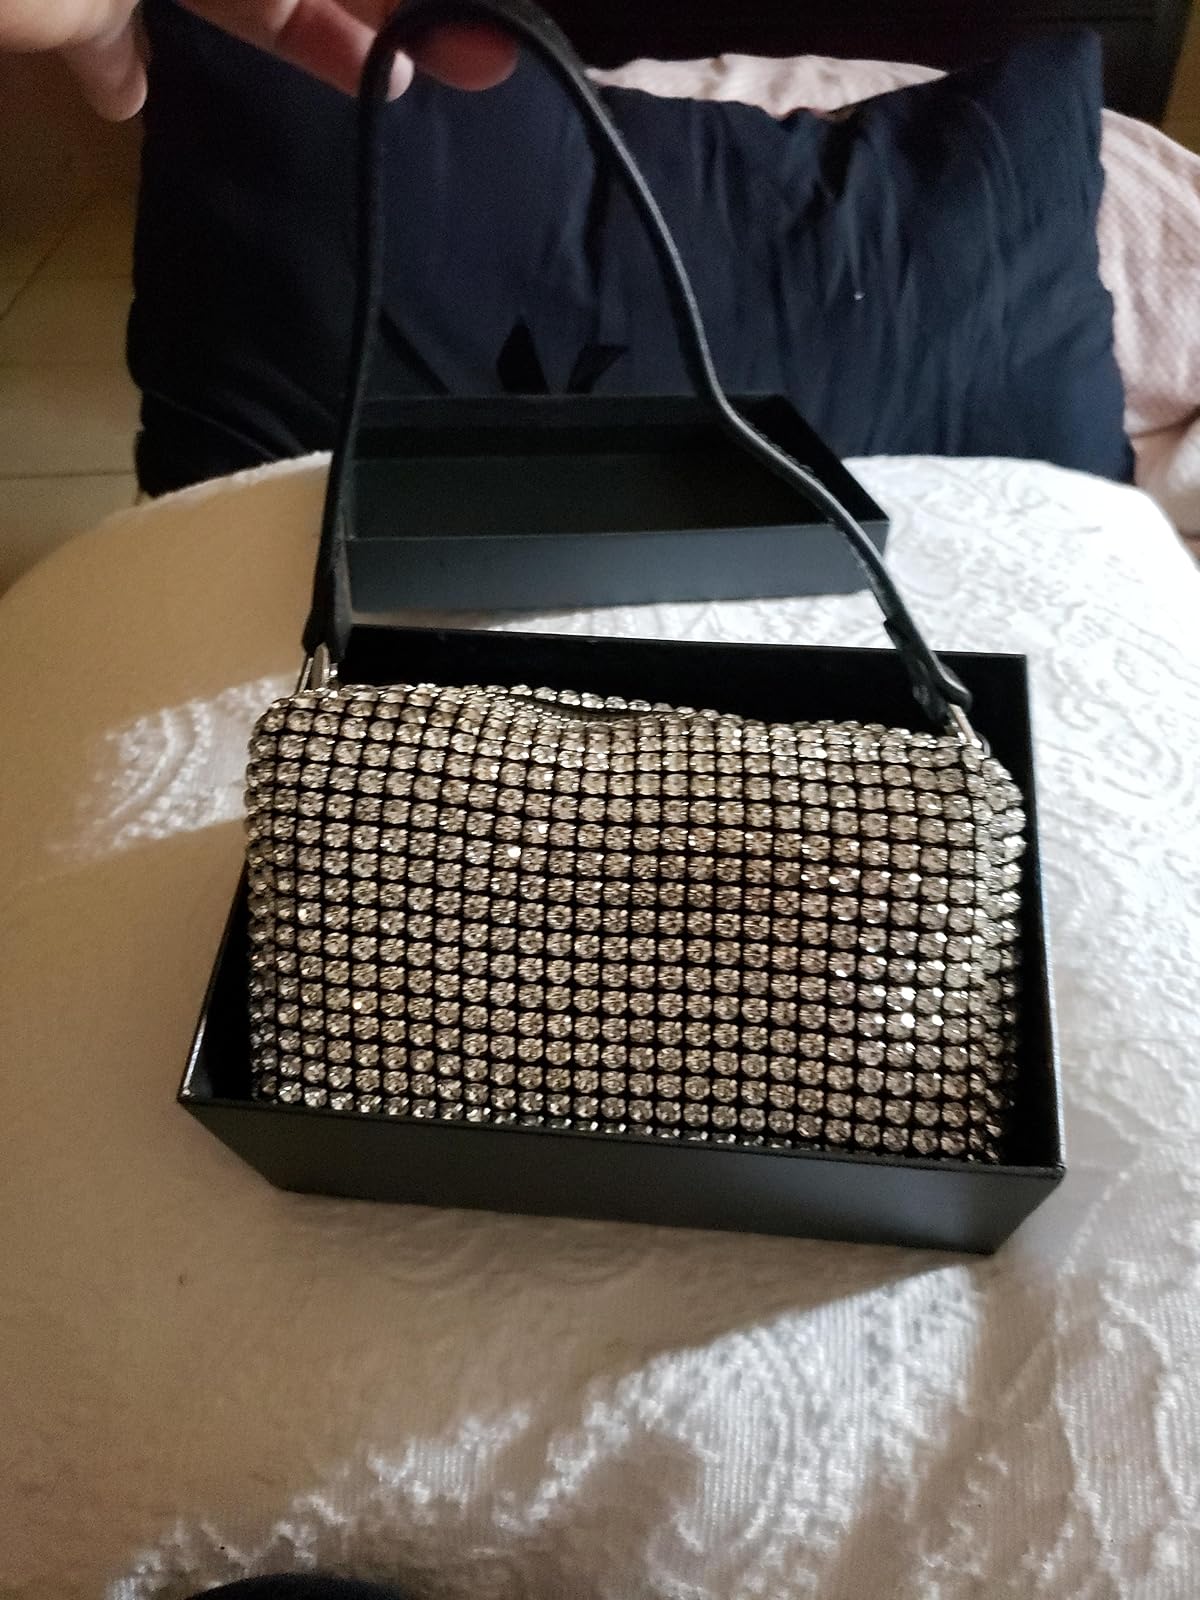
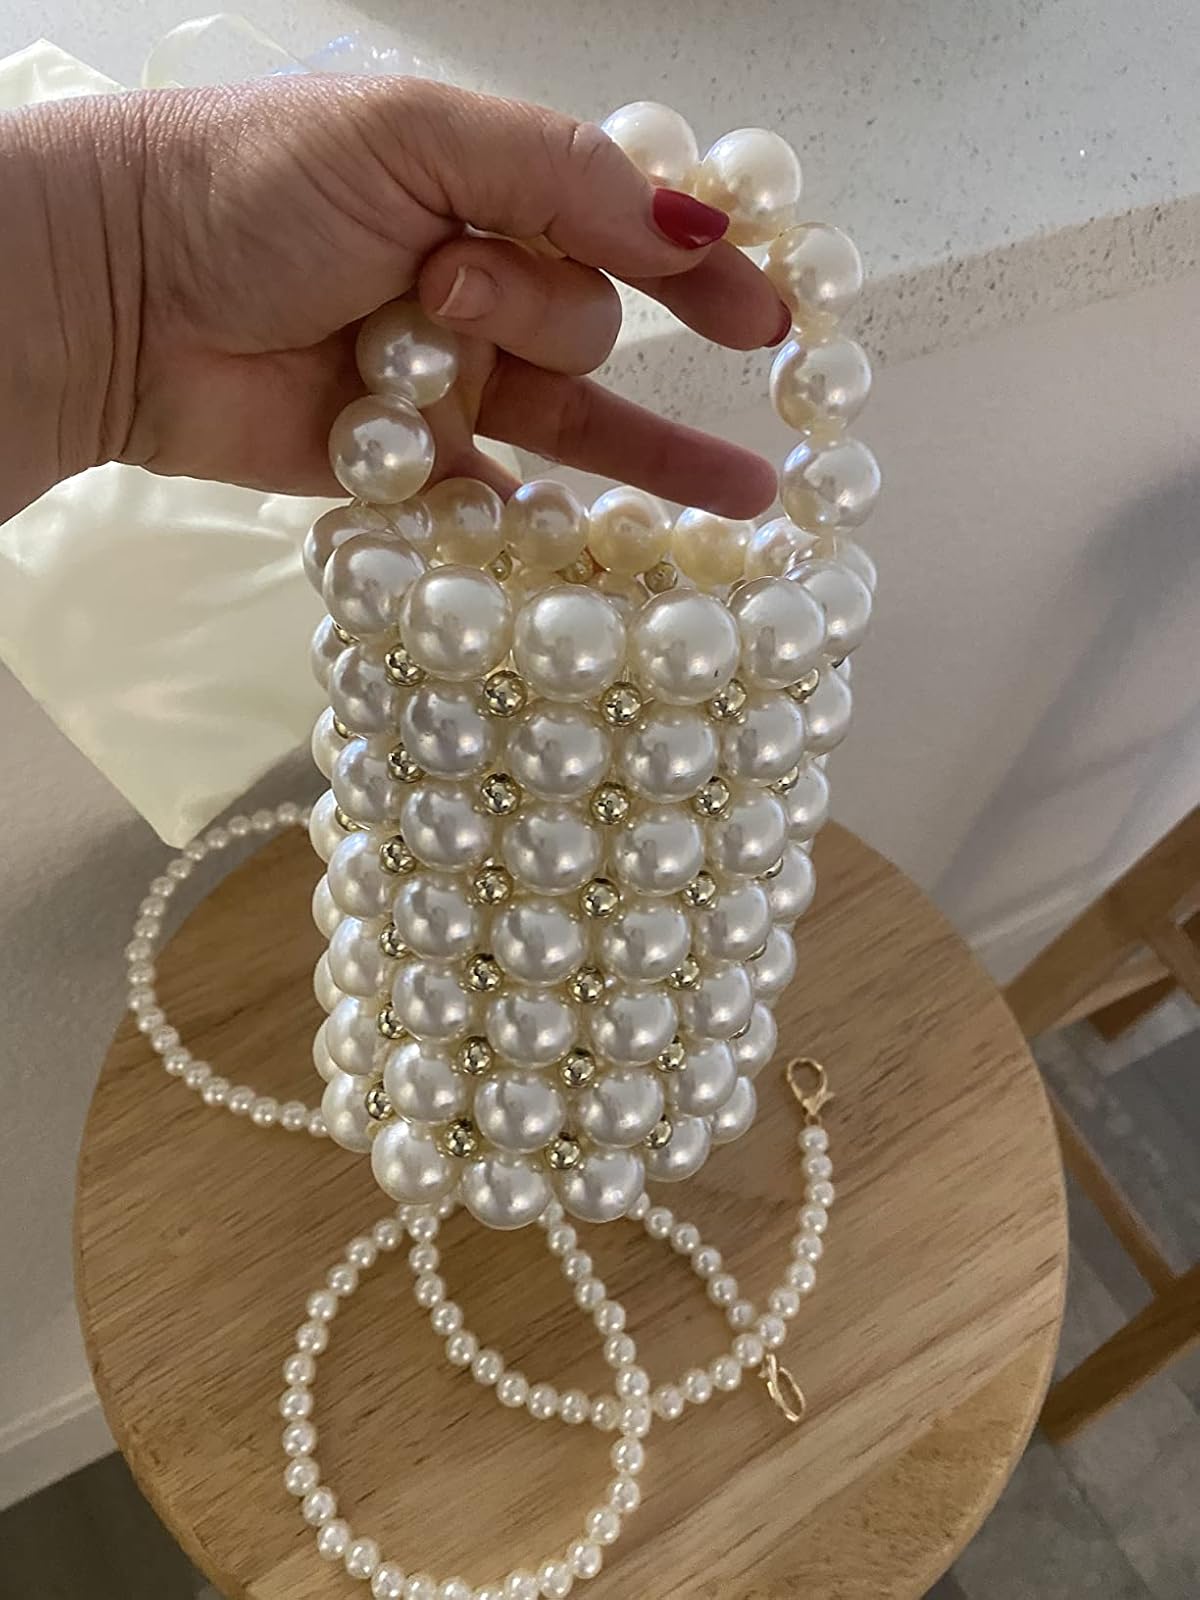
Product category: accessories_handbag
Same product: no